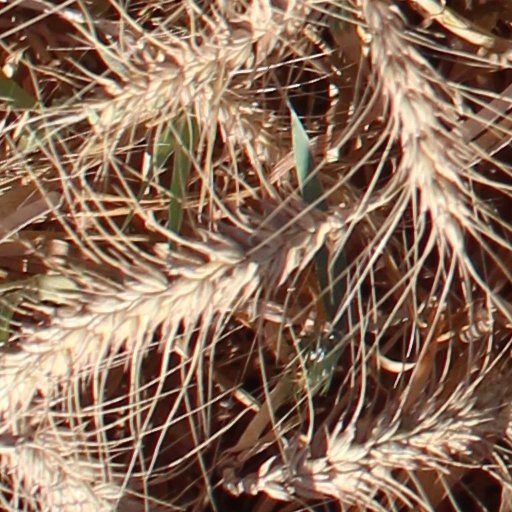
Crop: wheat